Johnson Chair Company

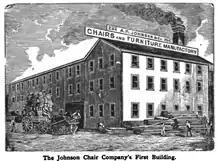
Original factory at North Green and Phillips Streets, Chicago, IL.

The original location of the factory was at North Green and Phillips Streets. The Northwestern Railroad took that land in 1908, and Johnson moved to the southwest corner of N. 44th Street and North Avenue.